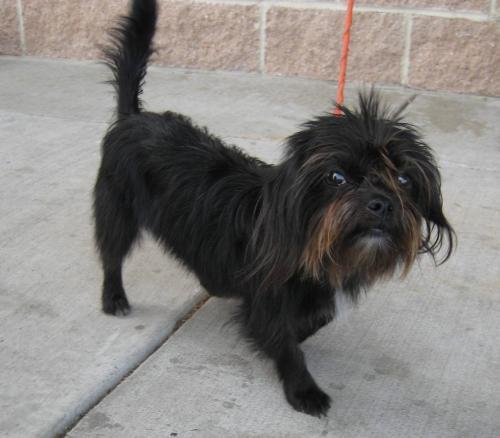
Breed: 200-n000012-affenpinscher